Richie Davis (musician)

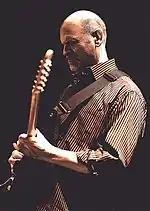
circa 2010

Richard Peter Davis (born December 30, 1957, in Chicago, Illinois, United States) is an American guitarist and bandleader who is Chicago-based. He is the son of actor Nathan Davis, the brother of director Andrew Davis, and a co-founder/current member of the rhythm and blues band known as the Chicago Catz.